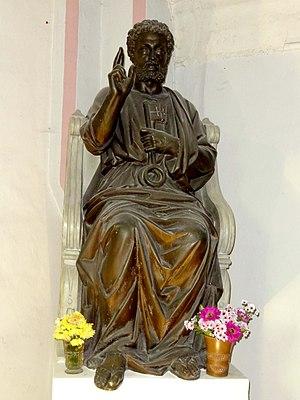
Statue de saint Pierre.
L'église Saint-Pierre est une église catholique paroissiale, située à Nanteuil-le-Haudouin, dans le département de l'Oise, en France. Elle est de style gothique primitif et date du troisième quart du XIIᵉ siècle. C'est une construction robuste et austère, dont l'extérieur n'est pratiquement pas décoré en dehors des portails, et dont l'intérieur affiche un style lourd qui correspond très peu à l'architecture de l'époque. Comme l'indiquent notamment les deux fortes tourelles octogonales précédant la façade occidentale, l'édifice appartient au groupe des églises fortifiées, et il est l'un des très rares représentants de ce type dans la région. C'est cette particularité qui fait sa valeur archéologique, ainsi que les supports des voûtes très atypiques à l'intérieur. Le portail occidental a été classée monument historique par arrêté du 27 juillet 1908 ; le reste de l'église et le clocher ont été inscrits par arrêté du 8 novembre 1966. Aujourd'hui, l'église Saint-Pierre est au centre de la paroisse Notre-Dame de la Visitation du Haudouin, qui s'étend sur quinze communes. Les messes dominicales sont célébrées en l'église Saint-Pierre tous les dimanches à 11 h 00.